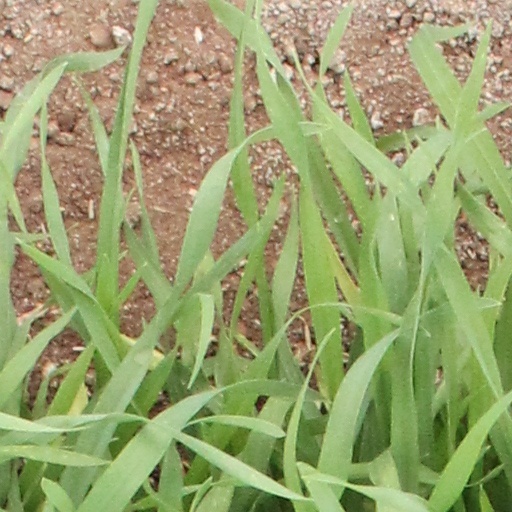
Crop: wheat